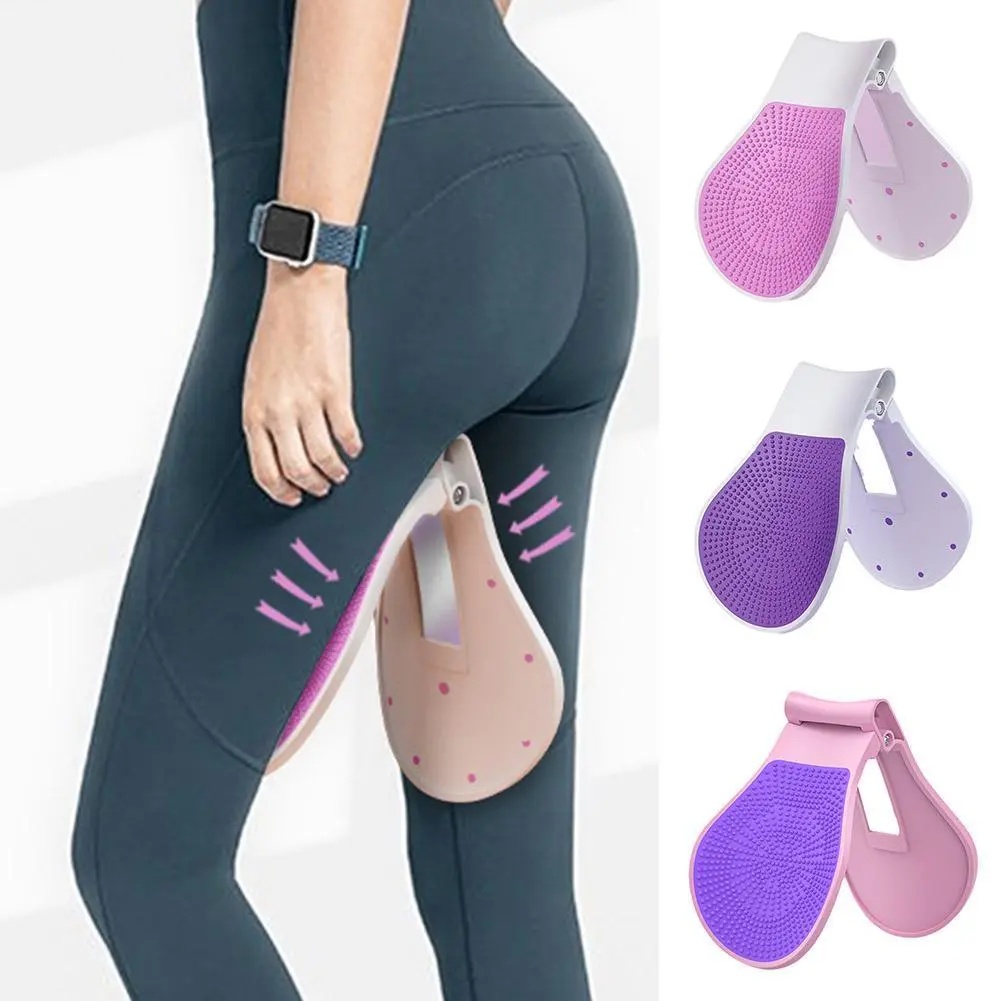
Hip Trainer Pelvic Floor Muscle Correction Inner Thigh Buttocks Leg Arms Exercise Home Fitness Equipment Sexy Bladder
Describe 100% brand new, high quality Product name: pelvic floor muscle training device Material: environmentally friendly plastic ABS, rubber silicone Size: 21*8*18cm Color: pink, purple, purple powder Exercise fitness auxiliary use. Built-in screws are fixed, and the interface is firmer. Thickened elastic steel plate, high resilience. ABS and silicone material are safe and not hurting the skin. The scientific triangle structure doubles the effect. Quality first, provide the best service. Customers are our friends. Stylish design, 100% brand new and high quality! Notes: 1. Please allow slight chromatic aberration in the photo 2. Due to manual measurement, the size may be deviated The package contains: 1pcs pelvic floor muscle training device Dear buyer,Welcome to our store. You can contact with us to get more detail of the goods .Have a nice day!
Category: Sporting Goods > Fitness & General Exercise Equipment > Medicine Balls > Toning Balls